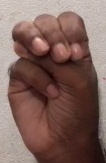
ASL sign: M